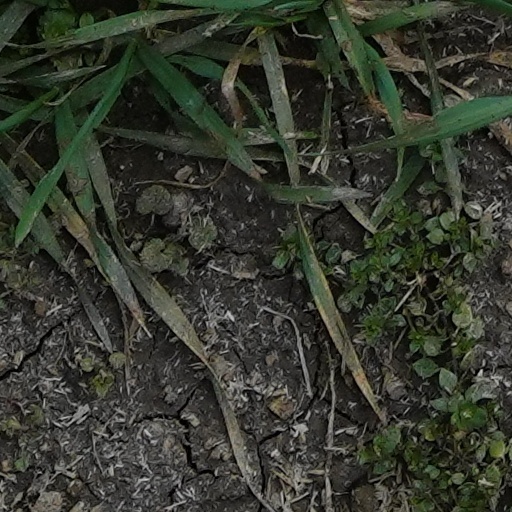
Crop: wheat